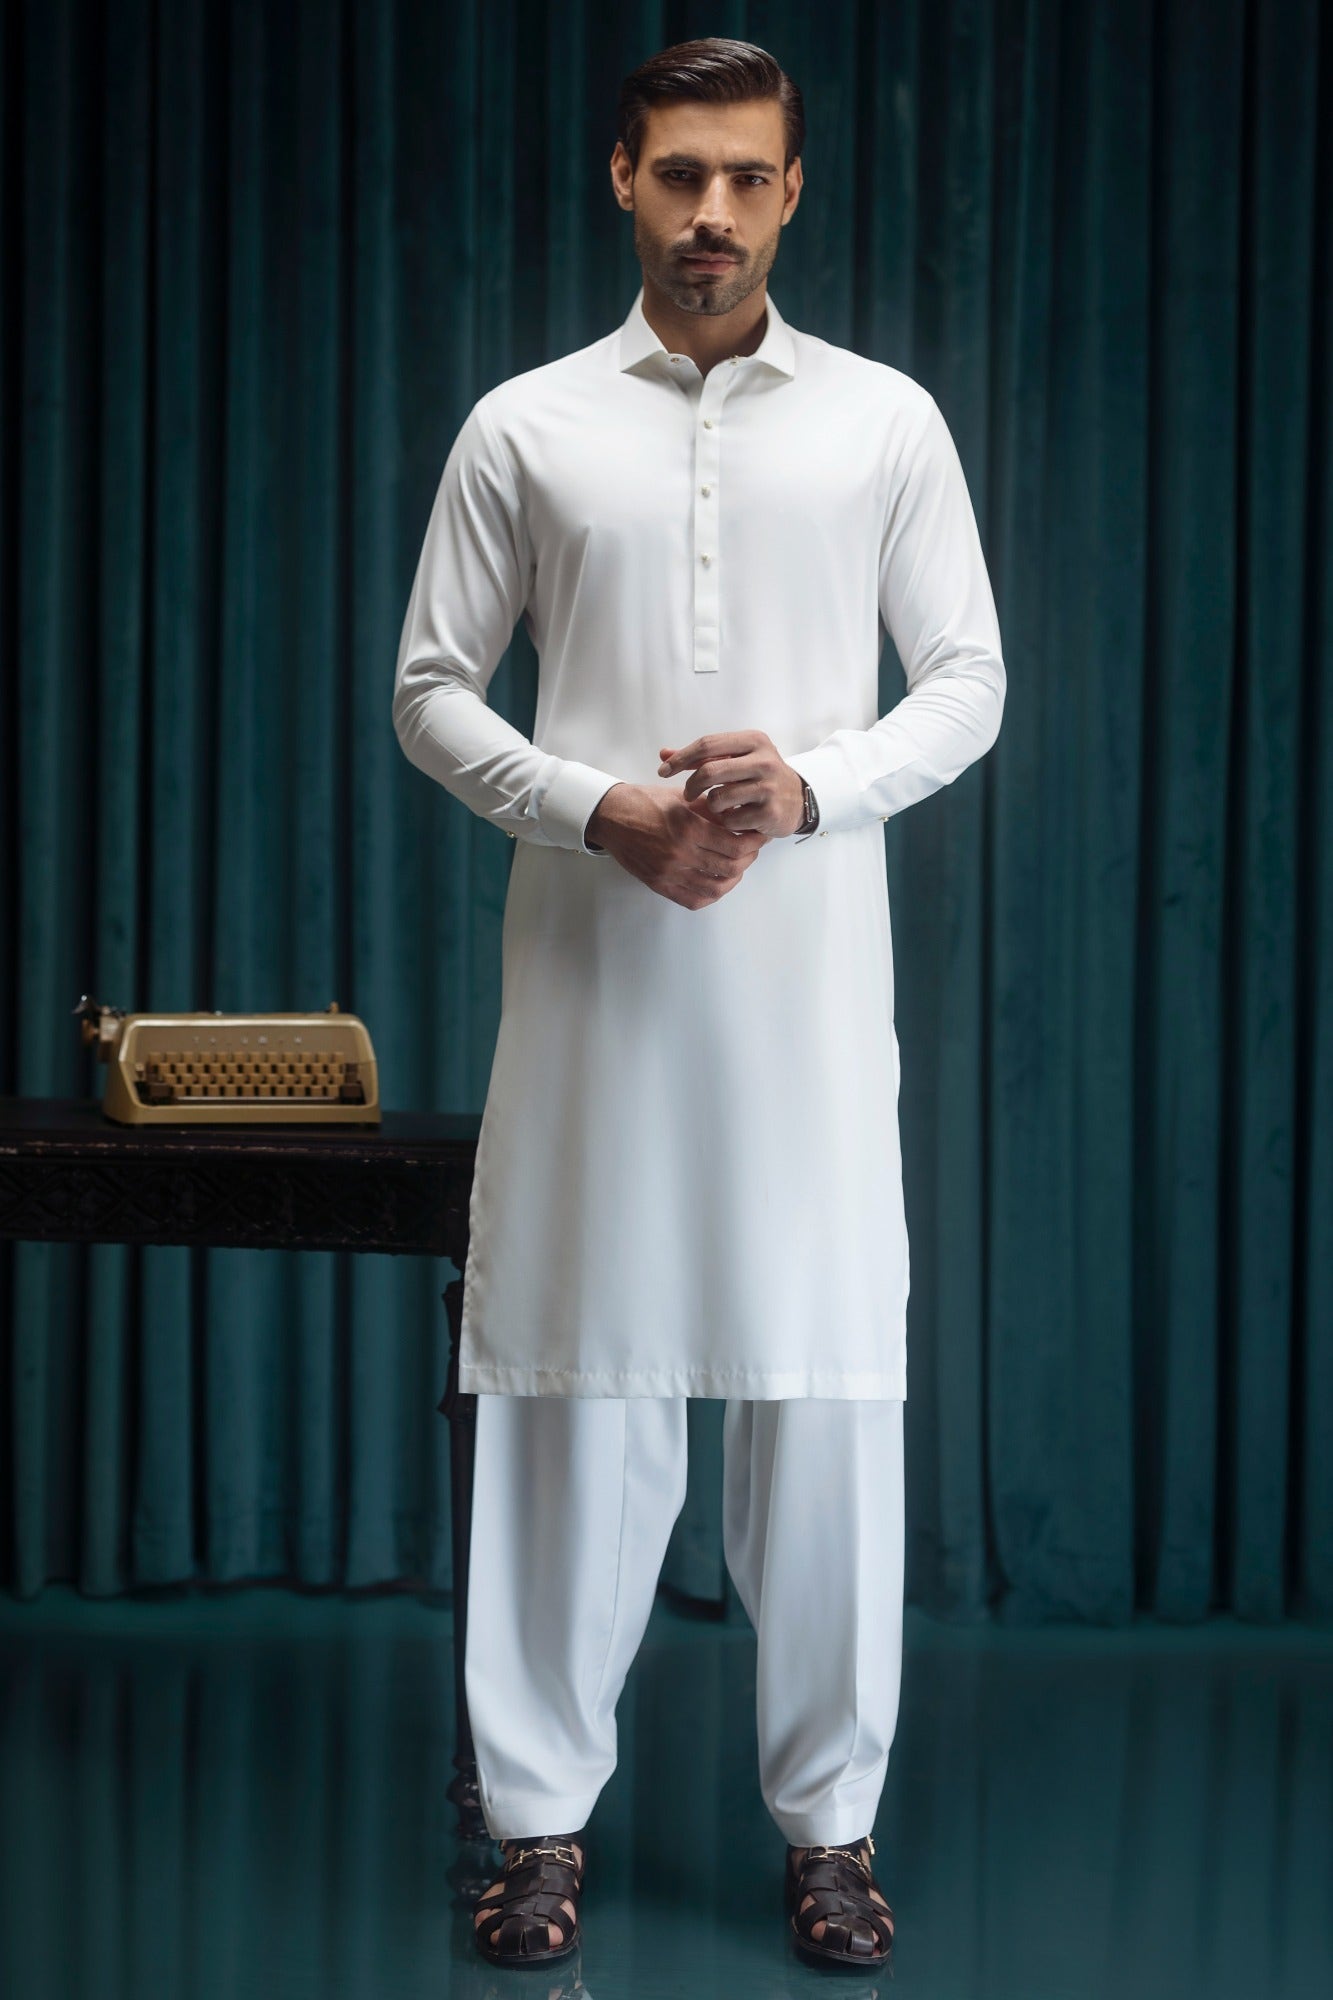
white kurta pajamas